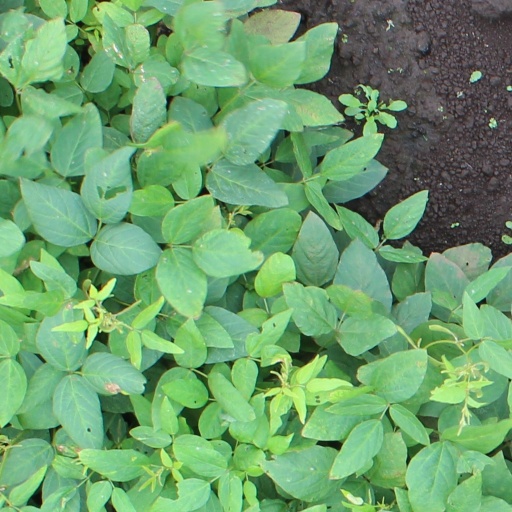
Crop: soybean